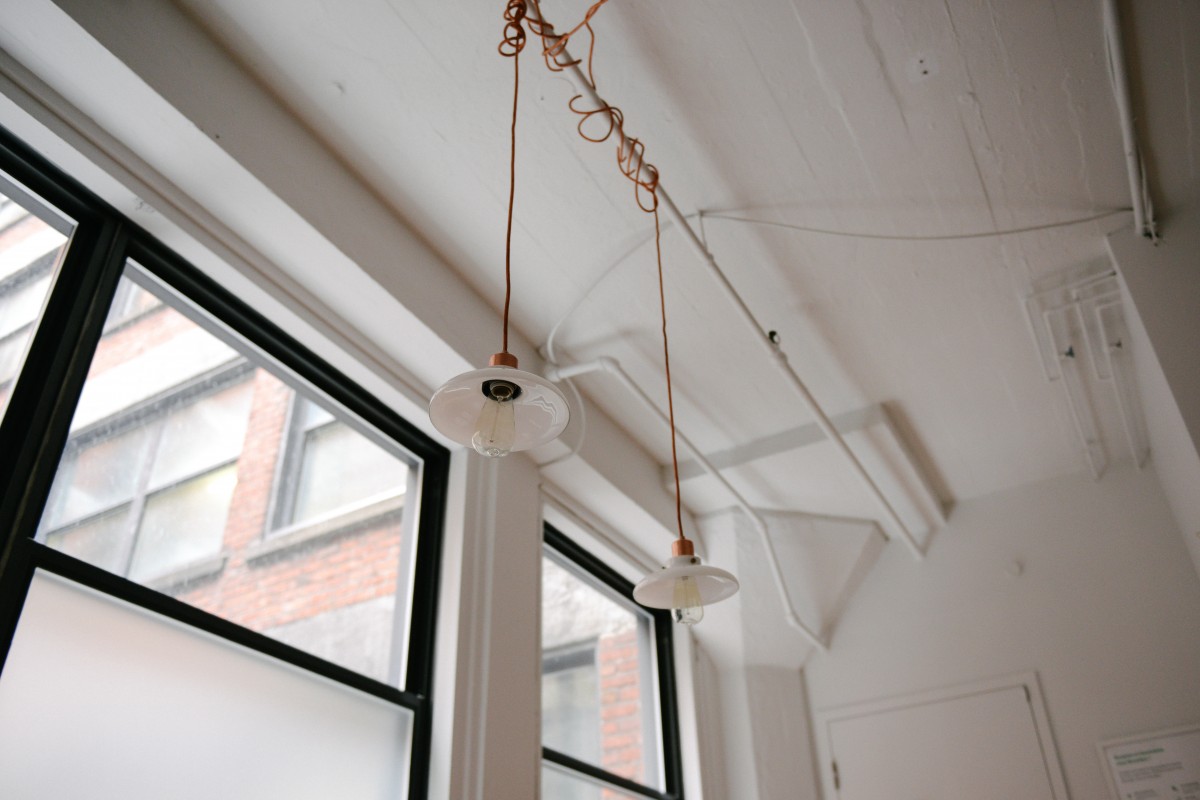
Tags: architecture, house, floor, window, home, wall, ceiling, hanging, room, lighting, interior design, handrail